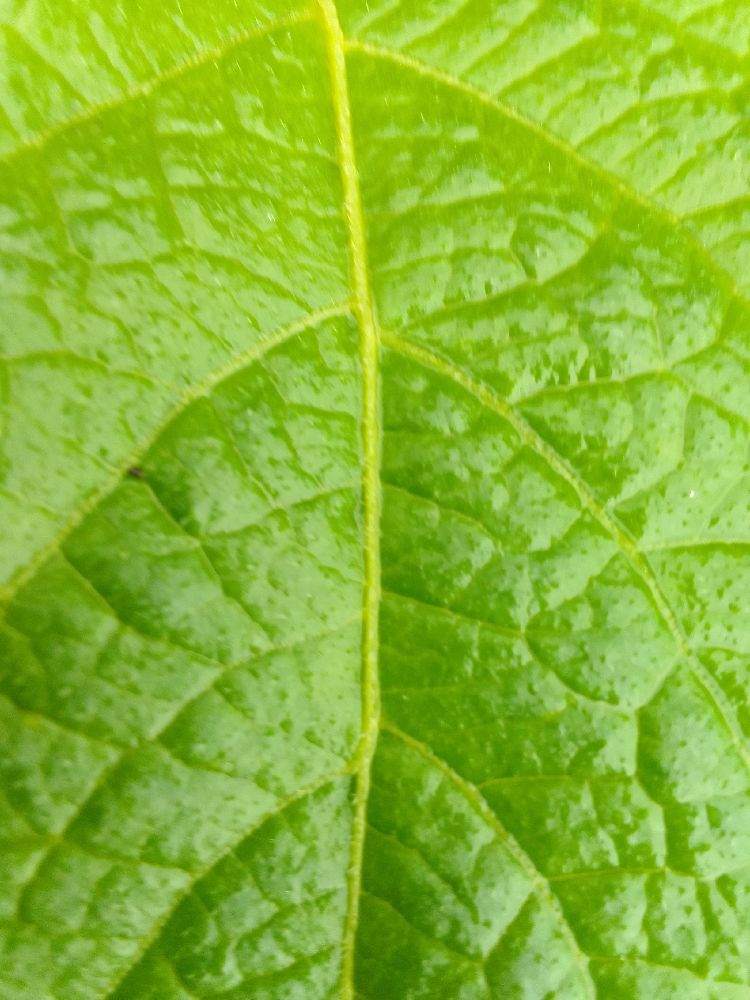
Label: Healthy